Imperial Bank of Persia

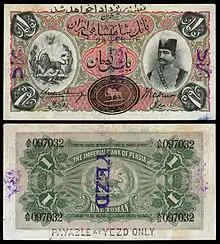
Imperial Bank of Persia "Qajar" note of one toman issued by the Inperial Bank branch in Yazd (1906), depicting Naser al-Din Shah Qajar

Nineteenth-century Iran has been described as "one of the most backward countries in the world". As usury was forbidden under Islam, the traditional money lenders in Iran were mainly Jewish money-changers or "sarrafs". The only form of money in circulation was gold and silver coins. A first attempt to create a modern European-style bank was the Oriental Bank Corporation, a British venture established in 1845 but which did not survive long. A successor entity, the New Oriental Bank Corporation, opened in 1884 but suspended its operations after a year. The New Oriental Bank Corporation ("Bank Jadid Sharq") was again established in 1888 and opened branches in Tehran, Tabriz, Rasht, Mashhad, Isfahan, Shiraz, and Bushehr.